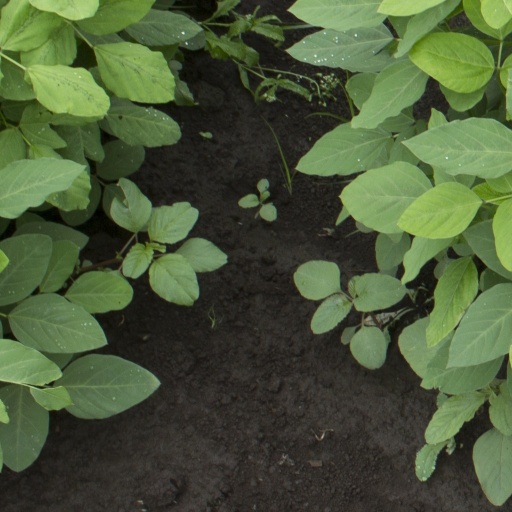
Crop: soybean